Silvio Milazzo

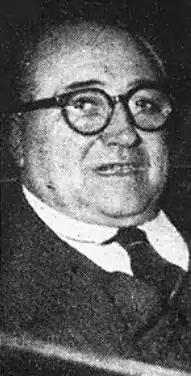
Milazzo as the Sicilian regional president

Silvio Milazzo (September 4, 1903 – December 24, 1982) was an Italian Christian Democracy politician and the president of Sicily from 1958 to 1960.